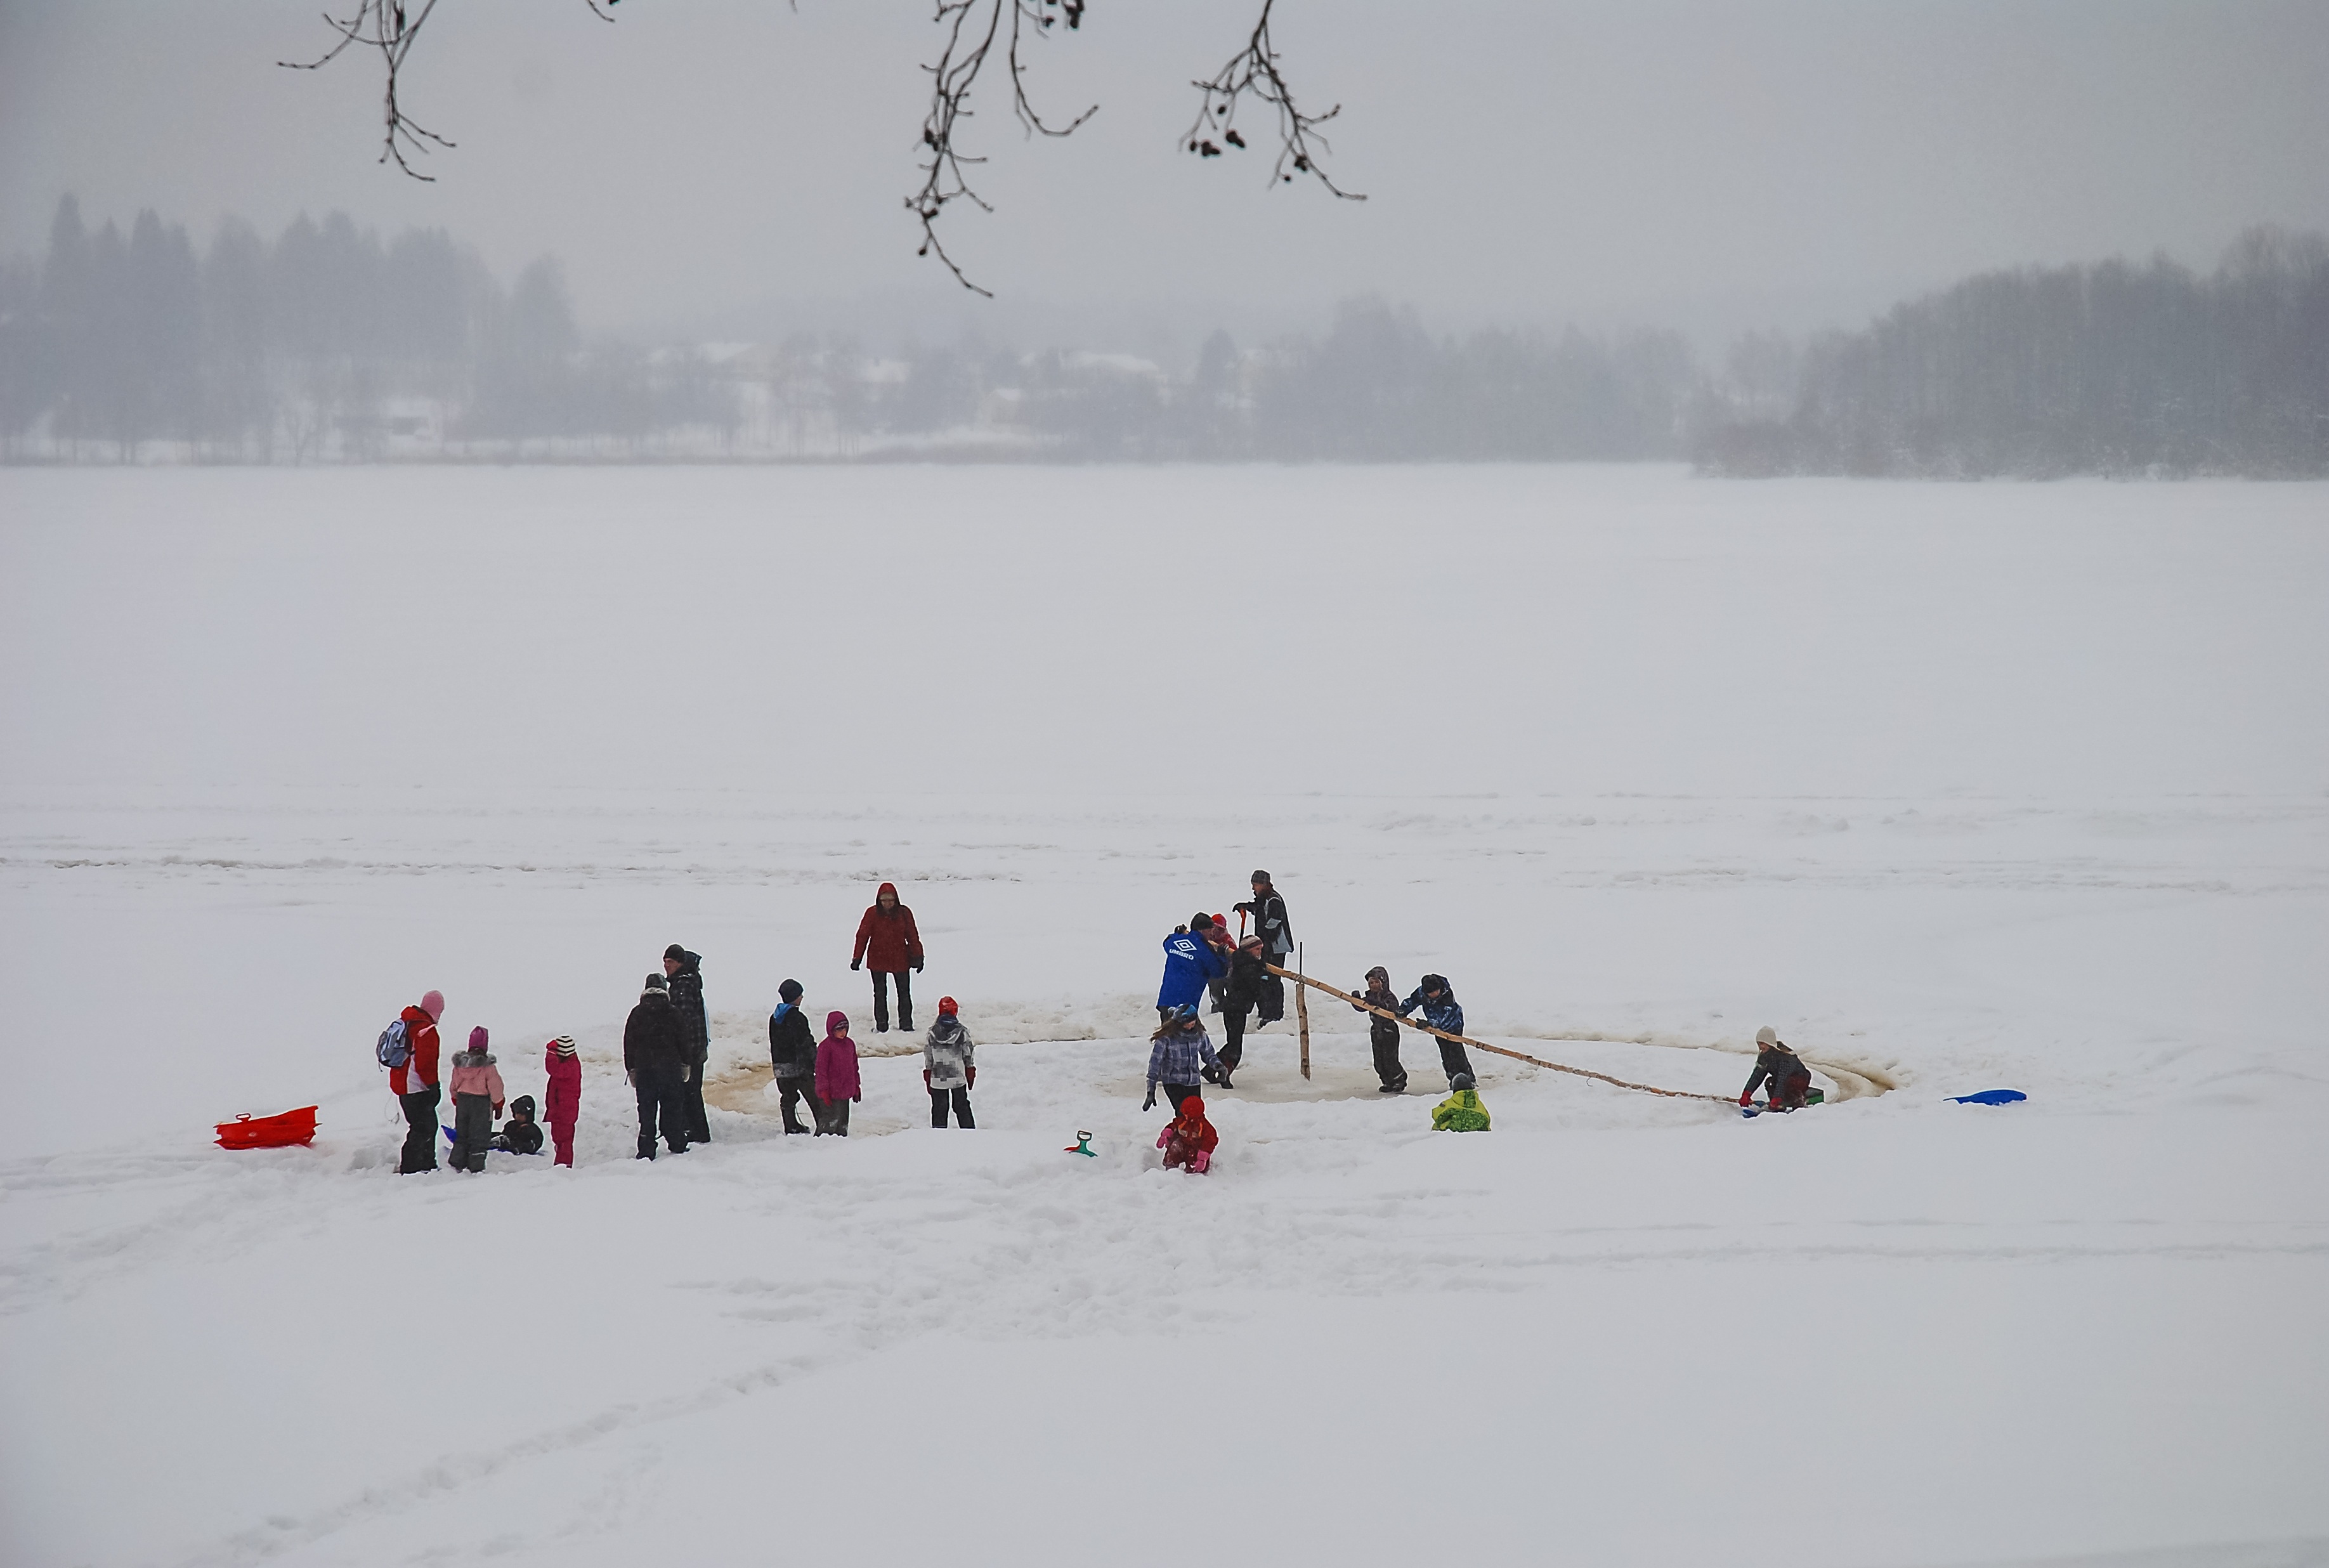
snow, winter, group, fog, lake, ice, weather, skiing, season, winter sport, sports, ski, nordic skiing, ski equipment, arctic sled